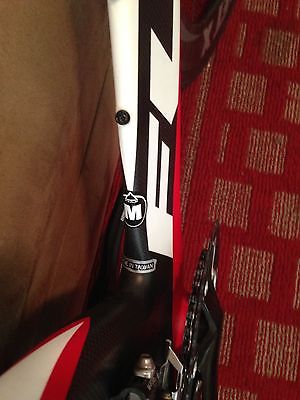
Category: bicycle